Answer in natural language. Which object is closer to the camera taking this photo, hemnes day bed or dark cave wall decor photo? Choose between the following options: dark cave wall decor photo or hemnes day bed
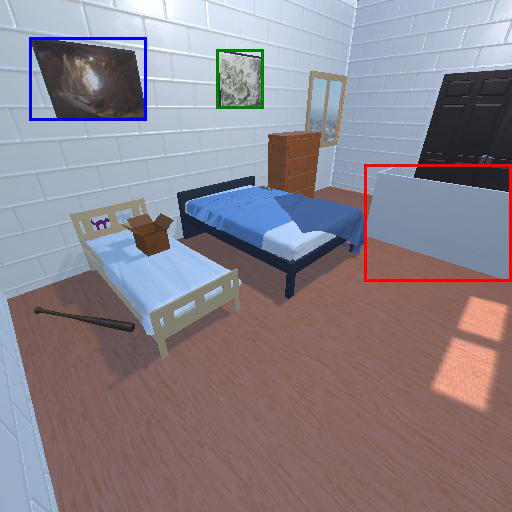
<answer>dark cave wall decor photo</answer>